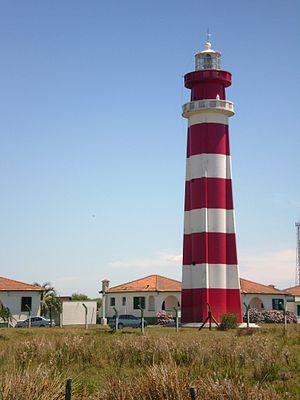
Le phare de Chuí, le Phare le plus méridional du pays, se situe à quelques centaines de mètres de la frontière avec l'Uruguay, à Santa Vitória do Palmar, dans l'état du Rio Grande do Sul.